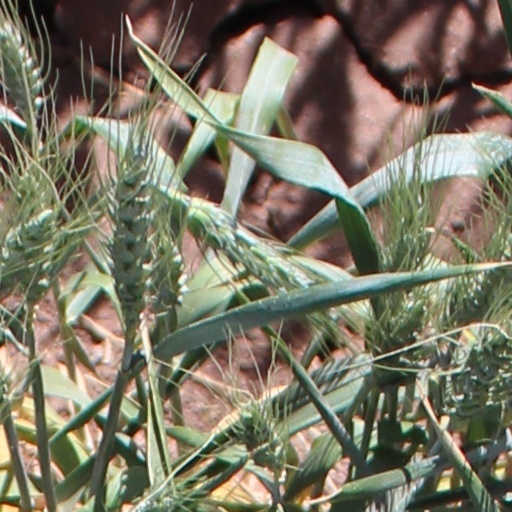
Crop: wheat